Laura Dayton Fessenden

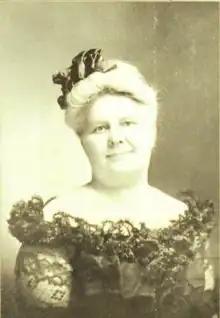
1902

Fessenden was a correspondent of various papers. She represented "Harper's Bazaar" at the World's Columbian Exposition, Chicago, 1893. She was the author of "Beth", 1878; "Essie A Romance in Rhyme", 1878; "A Puritan Lover", 1887; "A Colonial Dame", 1897; "Chronicle of a Branch of the Dayton Family", 1902; "Moon Children of the Dayton Family", 1902; and "2002, Child Life 100 Years from Now". Besides books, poems, and magazine articles, she wrote many songs for children, composing much of the music herself. Two of her works were science fiction for children: "Moon Children" describes an inhabited Moon and "2002" is set in a utopian future world, including technological advancements, a female US president, world peace, and contact with a Martian civilization.